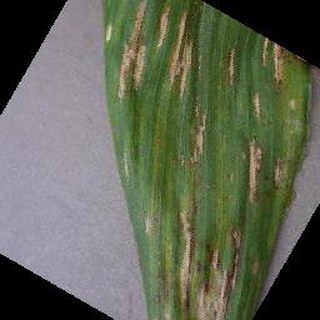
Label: corn_cercospora_leaf_spot